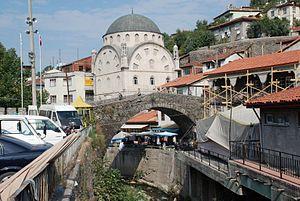
Cet article recense les sites inscrits au patrimoine mondial en Turquie.